Nicholas I of Montenegro

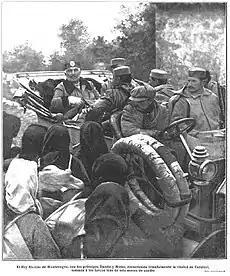
King Nicholas I triumphantly enters Shkodra in April 1913, after the siege.

In 1876 Nikola declared war against Turkey; his military reputation was enhanced by the ensuing campaign, and still more by that of 1877/78, during which he captured Nikšić, Bar and Ulcinj. The war resulted in a considerable extension of the Montenegrin frontier and the acquisition of a seaboard on the Adriatic. Nikola justified the war as a revenge for the Battle of Kosovo (1389). In 1876 he sent a message to the Montenegrins in Herzegovina: